Yi In-mun

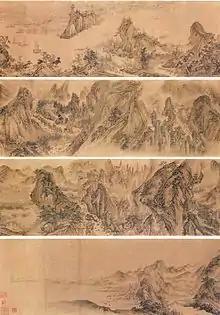
"Streams and Mountains Without End" by Yi In-mun

Yi Inmun (1745–1821), also known as Yuchun, was a court painter of the late Joseon Dynasty, primarily of landscapes. He also held a military position in the court. Perhaps his best-known work is a silk scroll entitled "Gangsan mujindo", which is displayed in the National Museum of Korea in Seoul.